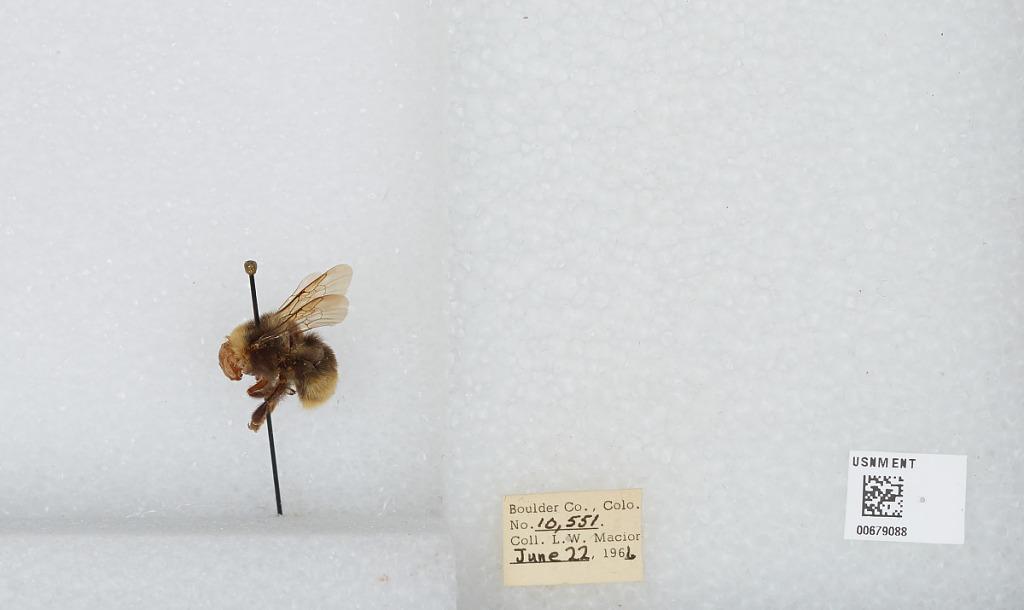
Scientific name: Bombus (Bombus) occidentalis Greene
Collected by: L. Macior
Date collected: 1966-6-22
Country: United States
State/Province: Colorado
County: Boulder
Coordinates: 40.015, -105.27